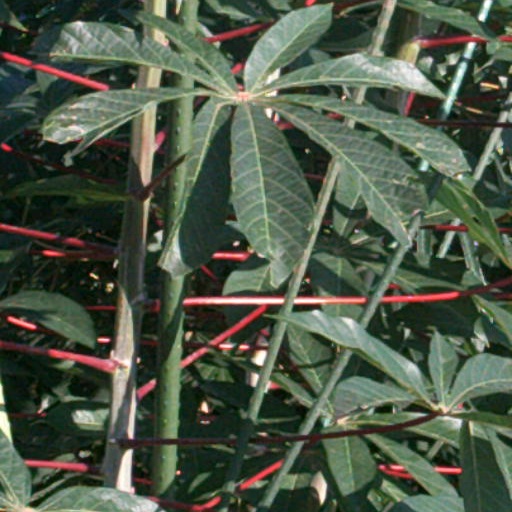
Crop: cassava